The Slaughter Yard

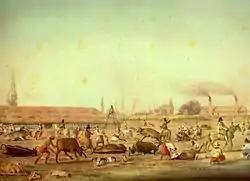
Alternative setting for "El Matadero" (Carlos Pellegrini, watercolour)

The Slaughter Yard (Spanish "El matadero", title often imprecisely translated as "The Slaughterhouse", is a short story by the Argentine poet and essayist Esteban Echeverría (1805–1851). It was the first Argentine work of prose fiction. It is one of the most studied texts in Latin American literature. Written in exile and published posthumously in 1871, it is an attack on the brutality of the Federalist regime of Juan Manuel de Rosas and his parapolice thugs, the "Mazorca".